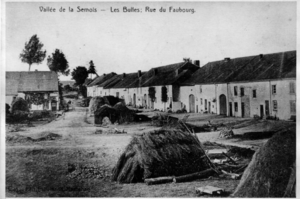
La rue du Faubourg aux Bulles (Chiny, Belgique). L'usoir est la partie utilisée devant la maison pour placer le fumier ou pour réaliser certaines activités agricoles.
L’habitat lorrain dont l’aire s’étend au-delà de la région lorraine se définit dans les grandes lignes par la prédominance du village-rue composé de maisons blocs plus ou moins jointives. L’organisation interne de la maison unifaîtière se fait par des travées souvent profondes perpendiculaires à la rue. La cuisine dans la travée habitation occupe une place centrale comme lieu de vie spontané et comme espace distributeur vers les autres pièces. La maison d’esprit lorrain offre généralement le mur gouttereau côté rue de sorte que les ouvertures permettent de lire la façade travée par travée.
L'usoir, « usuaire » ou « parge », est l'espace entre la chaussée et le bâti, dans les villages non montagnards de Lorraine et Champagne-Ardenne ainsi qu'en Belgique, en Lorraine et en Gaume, où les maisons sont jointives. Cet espace est libre d'usage privé, mais ouvert sur la voie et généralement de propriété publique. Il a pour vocation de servir de zone d'entrepôt pour le bois de chauffage, le fumier, éventuellement des véhicules et outils de labours.